Robert Capa

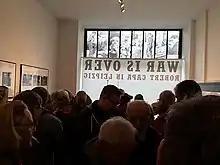
People gathered to view Capa's work in the Capa-House

On April 18, 1945, Capa captured images of a fight to secure a bridge in Leipzig, Germany. These pictures included an image of Raymond J. Bowman's death by sniper fire. This image was published in a spread in "Life" magazine with the caption "The picture of the last man to die."